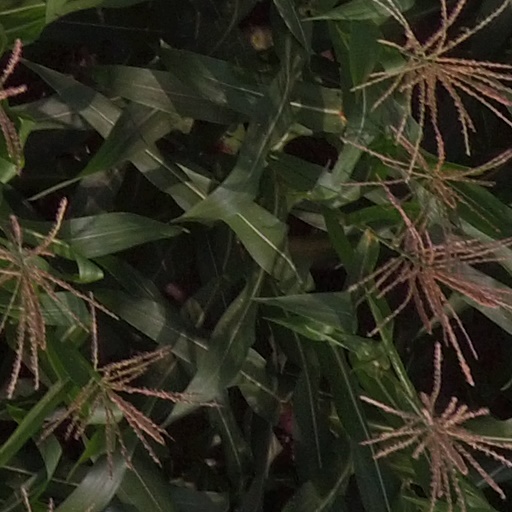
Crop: maize; corn